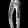
Label: Trouser